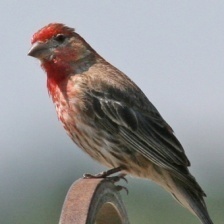
Species: HOUSE FINCH
Scientific name: HAEMORHOUS MEXICANUS
ImageNet parent category: house_finch